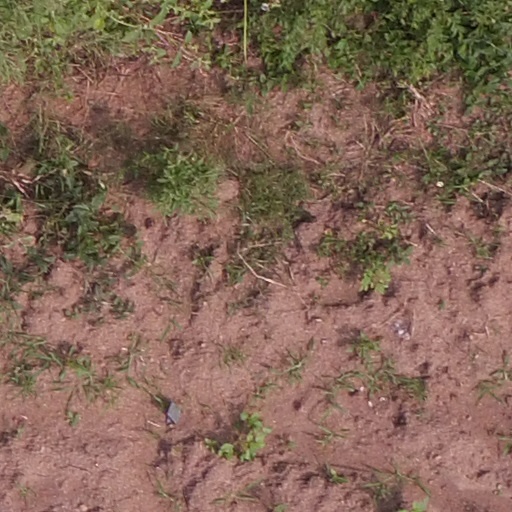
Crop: maize; corn